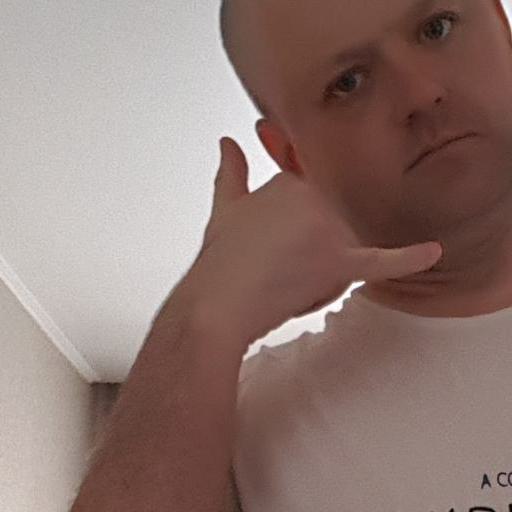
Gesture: call